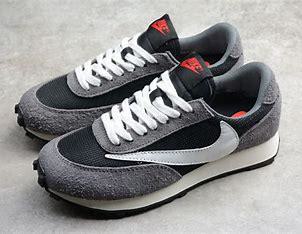
Brand: Nike
Model: Daybreak